Fog Island

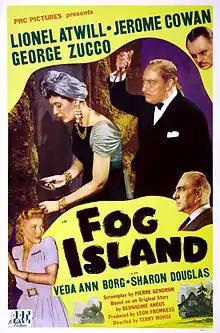

Fog Island is a 1945 American mystery-suspense film directed by Terry O. Morse. The film stars B movie horror film regulars George Zucco and Lionel Atwill. It was based on the 1937 play "Angel Island" by Bernadine "Bernie" Angus.